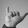
ASL letter: Y